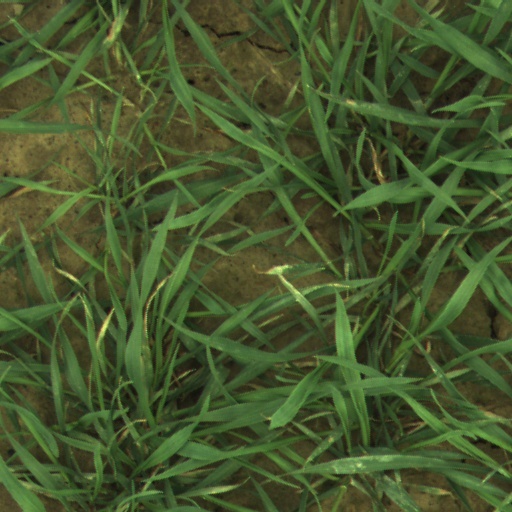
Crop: wheat